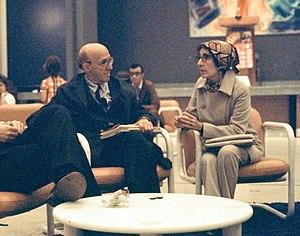
Rodolphe Vincent et Odette Fumet, illustrateurs et précurseurs de la bande dessinée québécoise, au festival de bande dessinée de Montréal en 1973. Fiche technique complémentaire: numérisation d'une diapositive. Appareil original: Nikon F Objectif Nikkor 43-86mm.
Rodolphe Vincent et Odette Fumet ont travaillé pendant plus d’une trentaine d’années comme illustrateurs de manuels scolaires et religieux dans le monde de l’édition naissante de ce que l’on appelait à l’époque le Canada français. Ils apportèrent leurs contributions à plus d’une centaine de titres et collections. Ils publièrent plusieurs titres comme éditeurs à compte d’auteurp. ⁷⁴⁷. Ils furent parmi les précurseurs de la bande dessinée québécoise, alors que l'industrie de la BD locale avait à affronter la compétition américaine, face à laquelle le combat était inégal.